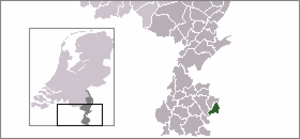
Kerkrade
Kerkrade er en kommune og en by, beliggende i den sydlige provins Limburg i Nederlandene. Kommunens areal er på 22,13 km², og indbyggertallet er på 45.951 pr. 1. april 2016.